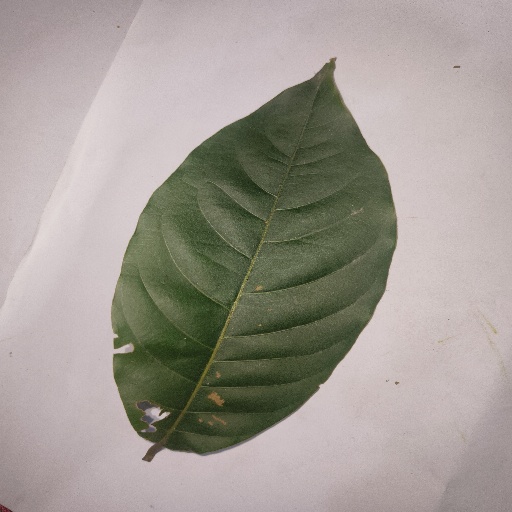
Species: HariTaki
Leaf condition: Bacterial Spot